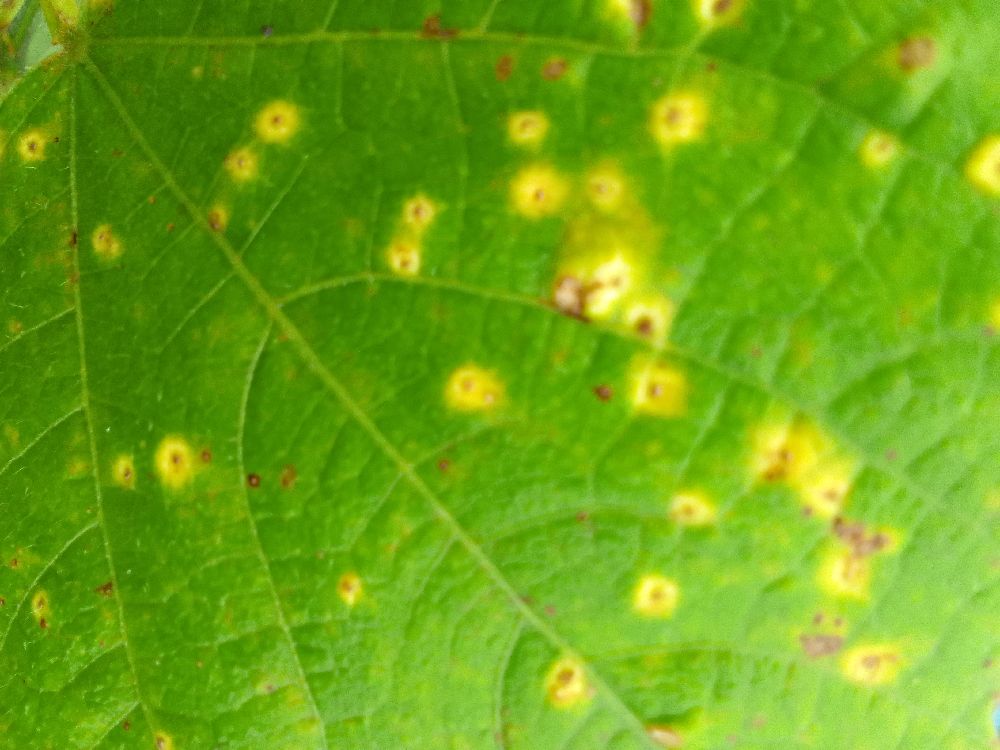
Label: rust